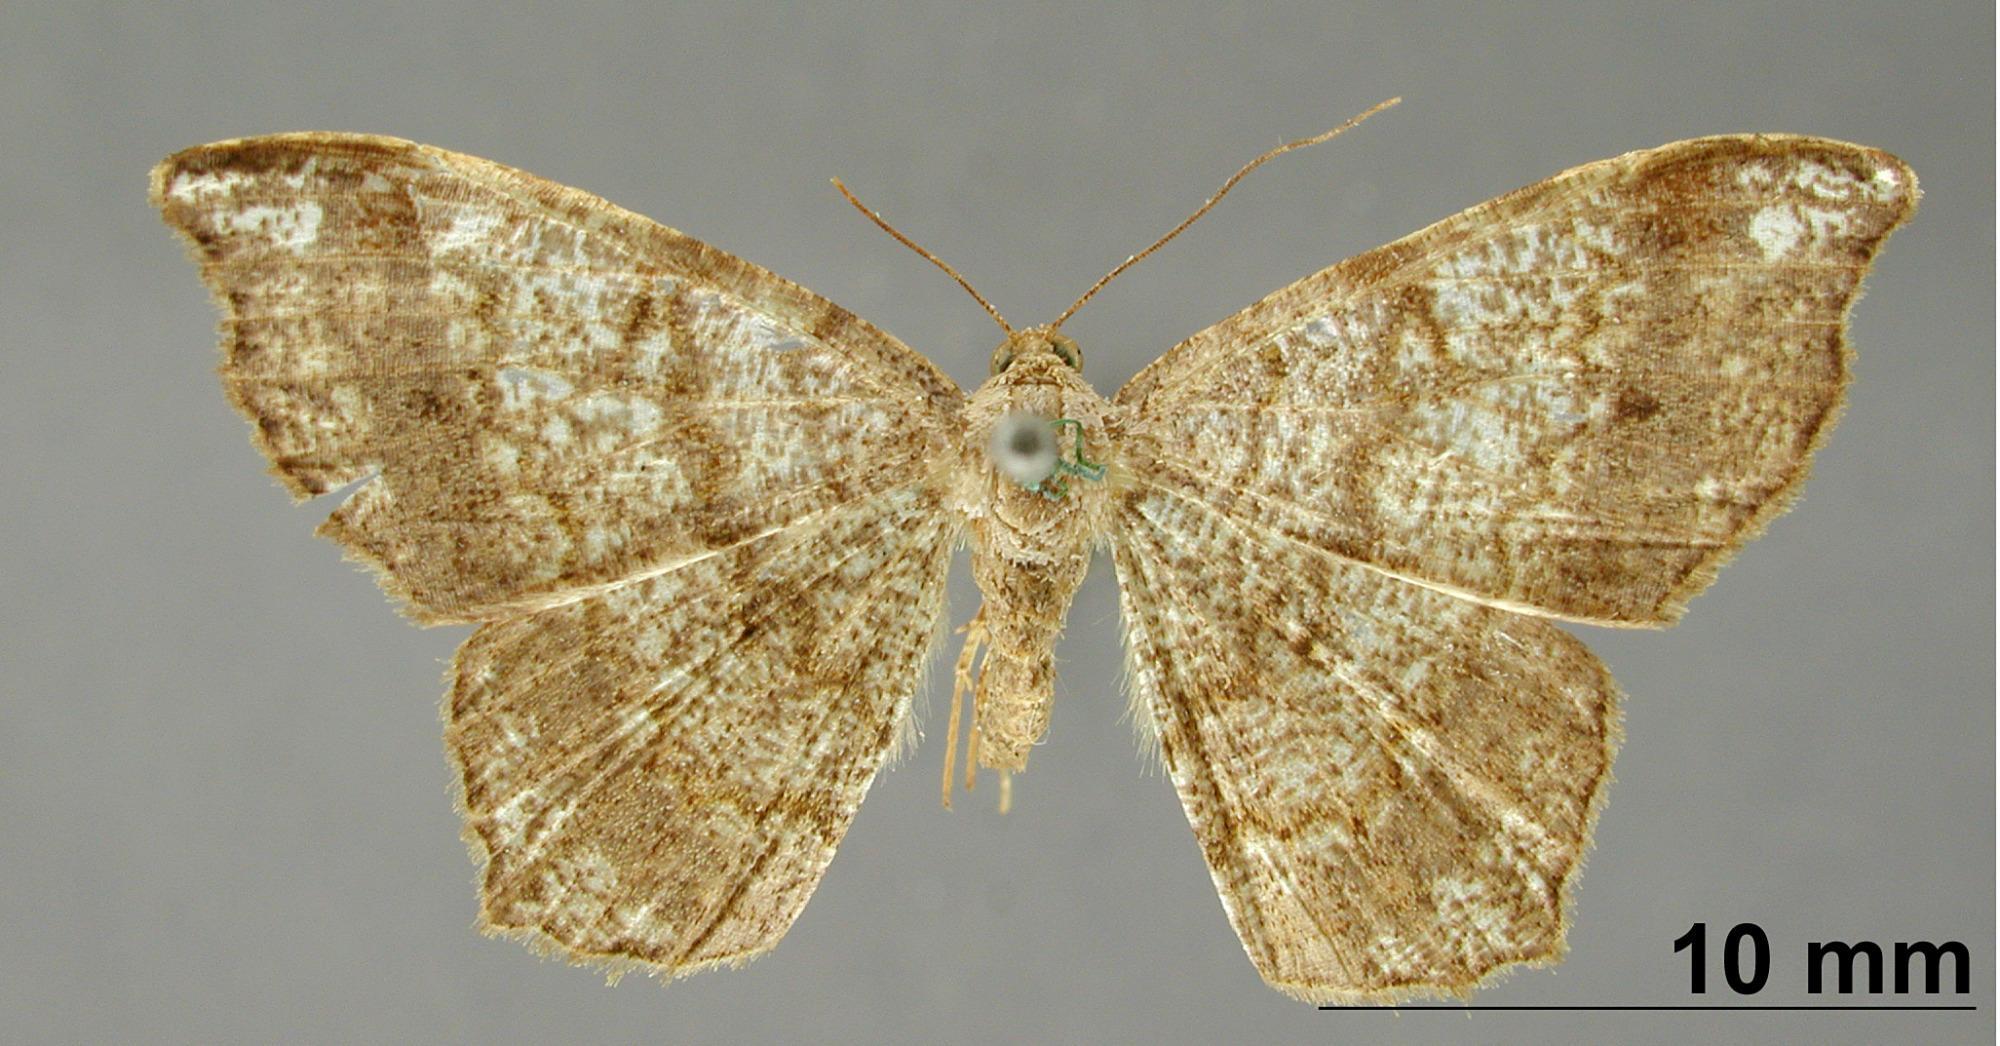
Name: Semiothisa lydia
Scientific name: Semiothisa lydia Schaus, 1912
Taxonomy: Animalia, Arthropoda, Insecta, Lepidoptera, Geometridae, Ennominae
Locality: Sixola River, Costa Rica, Costa Rica